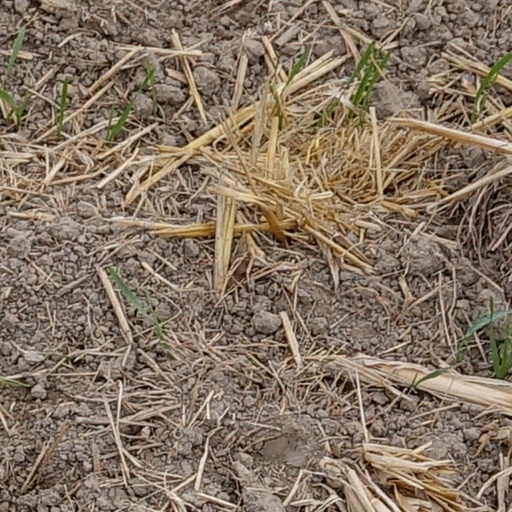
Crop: wheat